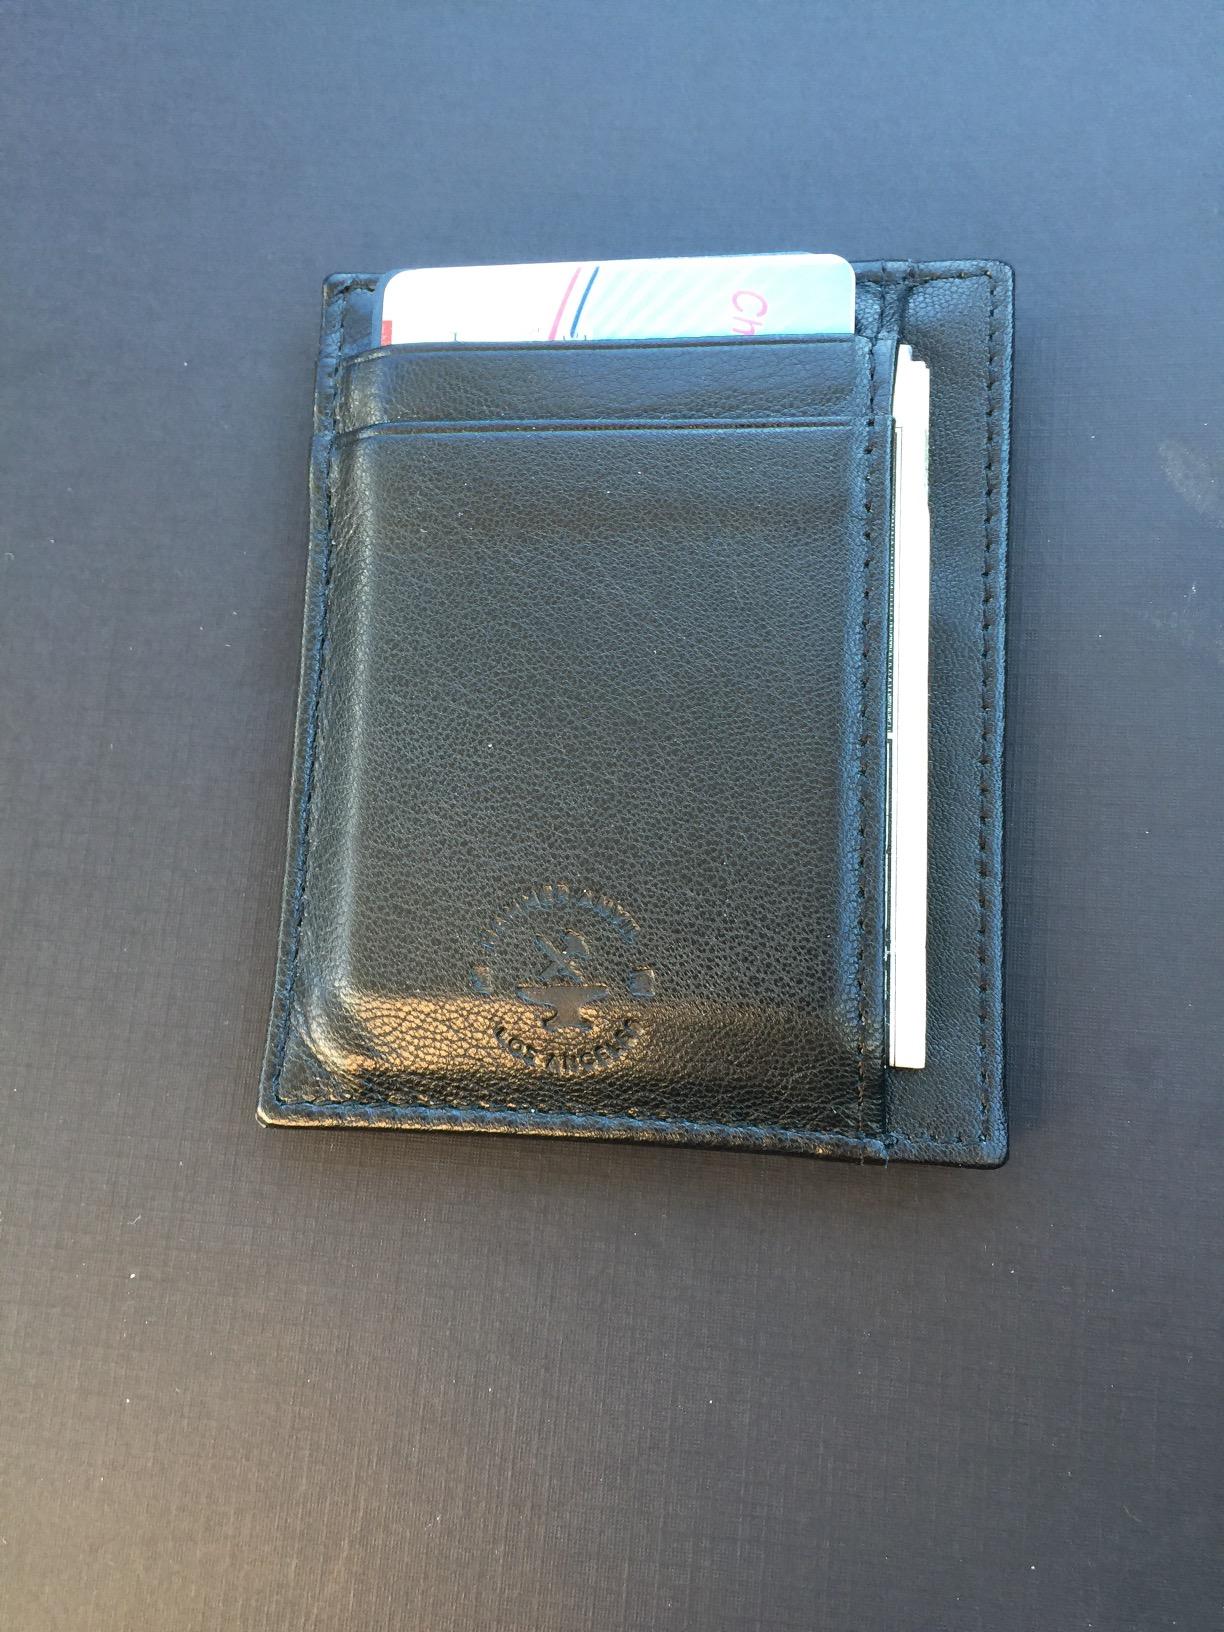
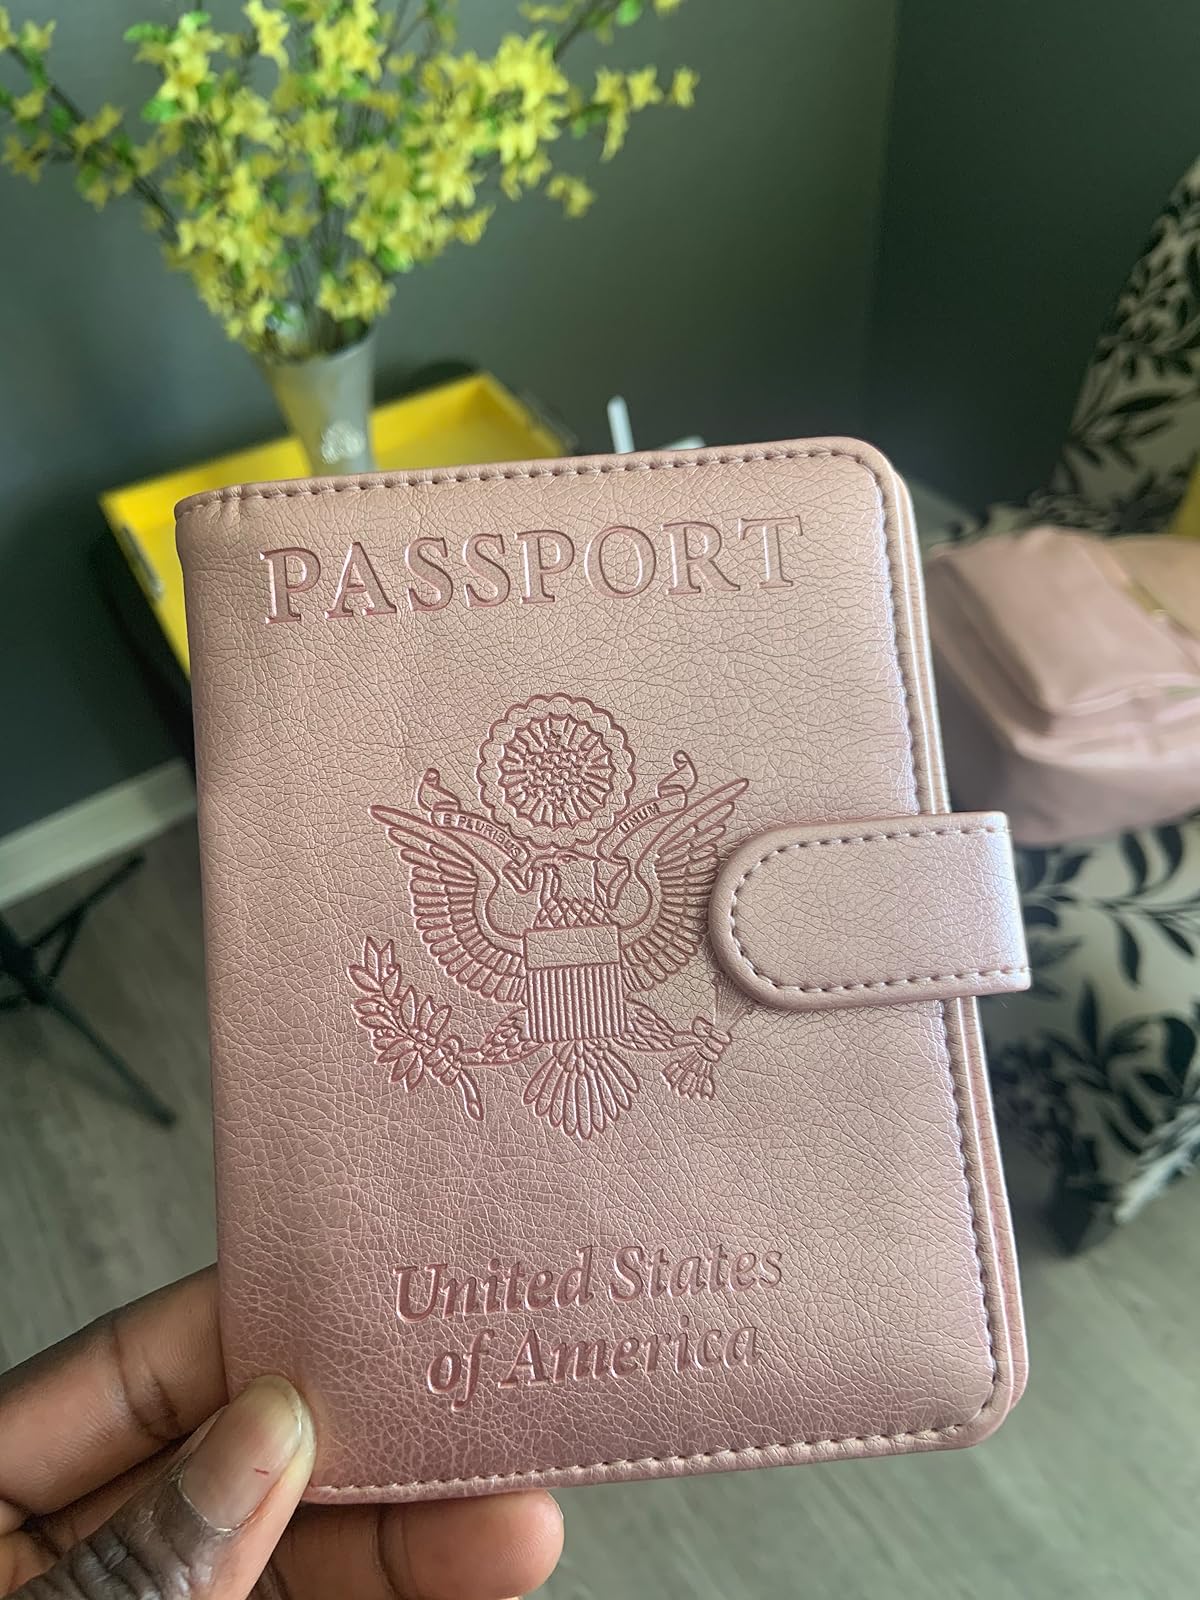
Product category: accessories_wallet
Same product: no